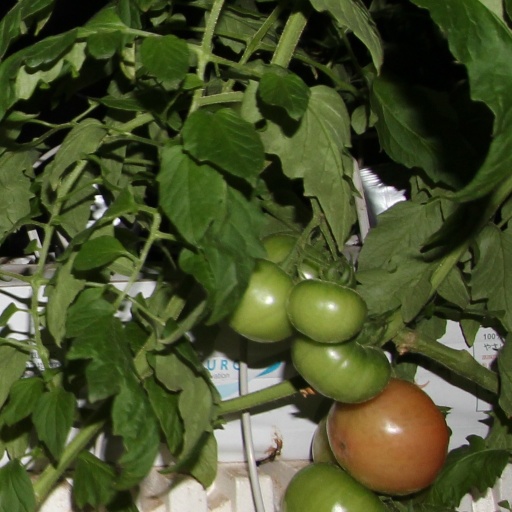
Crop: tomato